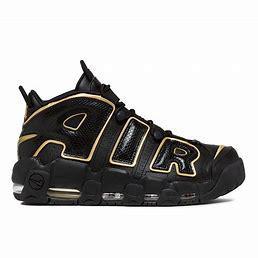
Brand: Nike
Model: Air More Uptempo 96